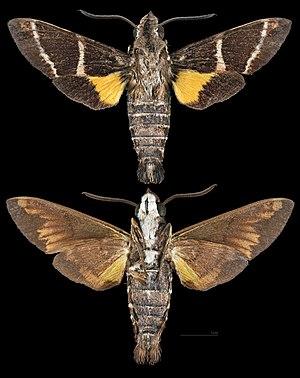
Macroglossum est un genre de lépidoptères de la famille des Sphingidae, de la sous-famille des Macroglossinae et de la tribu des Macroglossini.